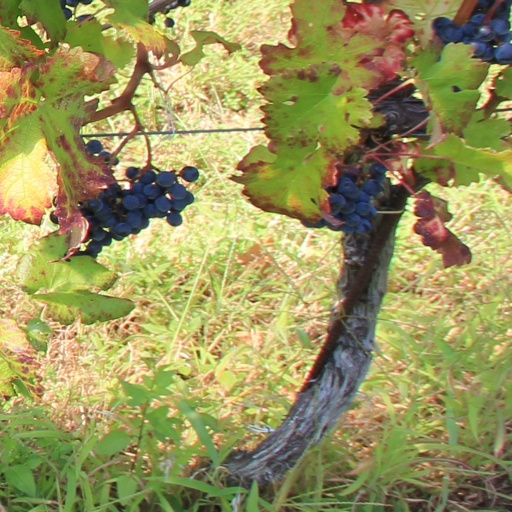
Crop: grape